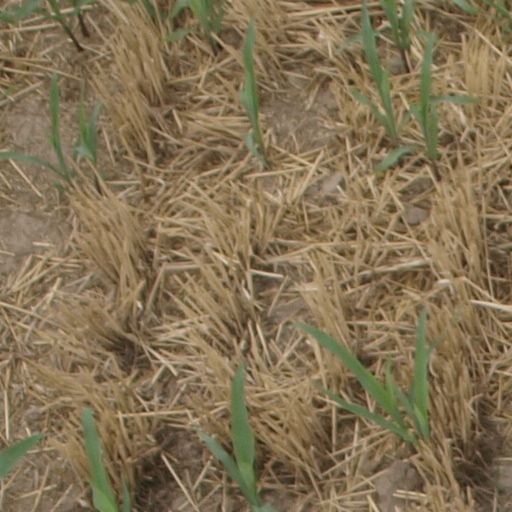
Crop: maize; corn